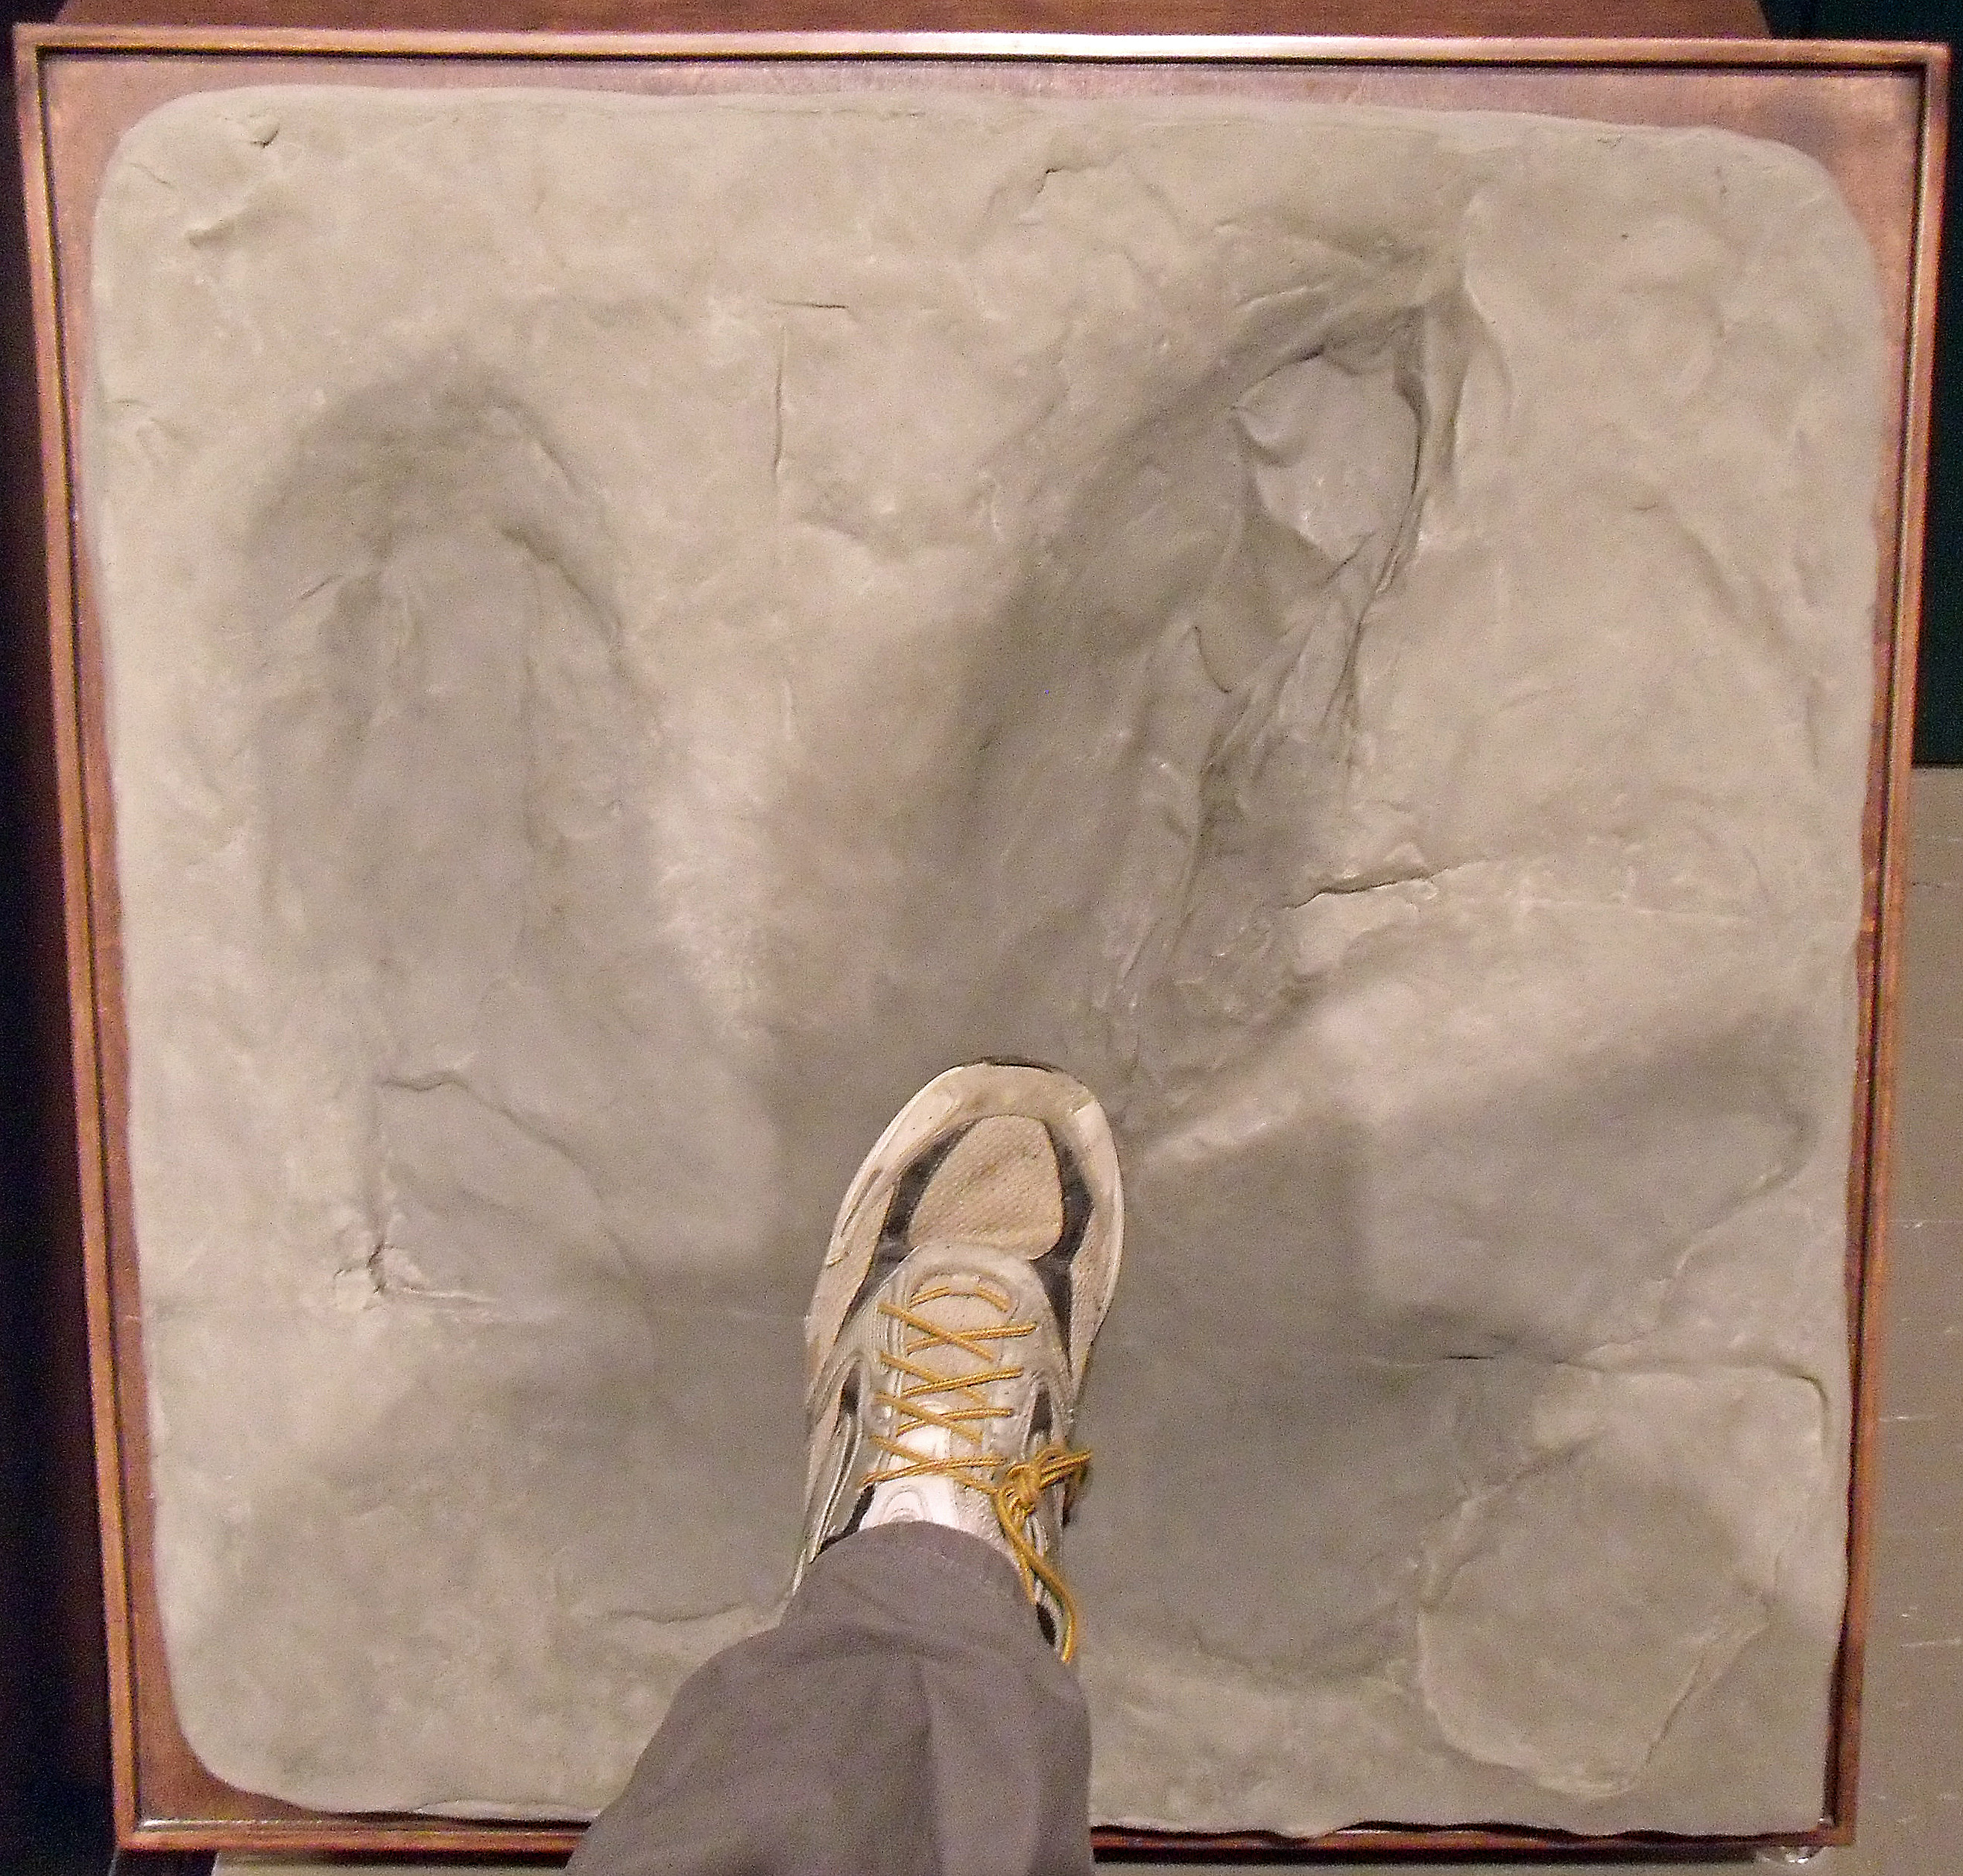
wood, track, museum, material, painting, runaway, sculpture, art, sketch, drawing, canada, winnipeg, geotagged, picture frame, carving, relief, dinosaur, cast, manitoba, 2009, subarcticmike, hallelujah, plaster, modern art, manitobamuseum, worldflicks, allosaur, therapod, 3toed, bejabbers, ancient history